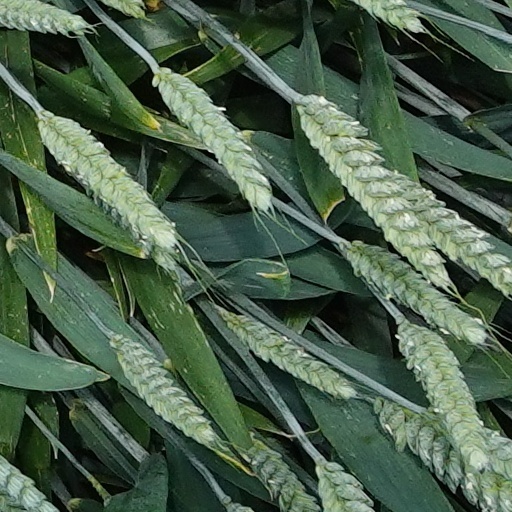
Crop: wheat